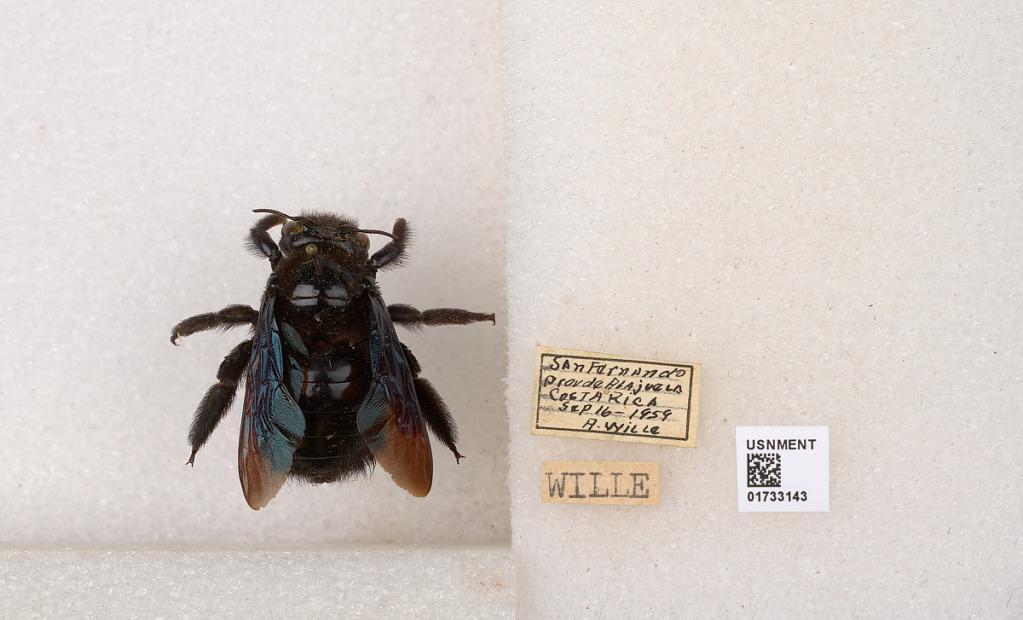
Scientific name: Xylocopa (Megaxylocopa) fimbriata Fabricius
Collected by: A. Wille
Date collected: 1959-9-16
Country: Costa Rica
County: Alajuela
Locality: San Fernando